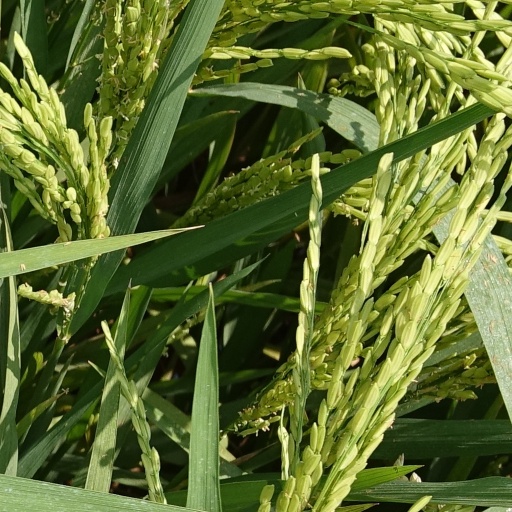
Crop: rice